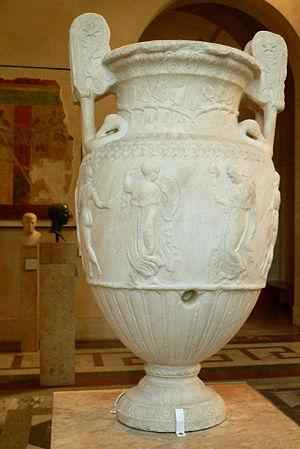
Le Vase de Sosibios est un cratère grec d'époque hellénistique. Œuvre du sculpteur athénien Sosibios, daté de l'année 50 AEC environ, il est conservé à Paris, au musée du Louvre.